David Djigla

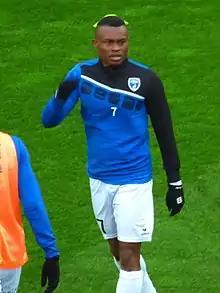
Djigla with Niort in 2019

David Djigla (born 23 August 1995) is a Beninese professional footballer who plays as a striker for French Championnat National 2 club Les Herbiers. Between 2012 and 2020 he scored 4 goals in 28 appearances for the Benin national team.